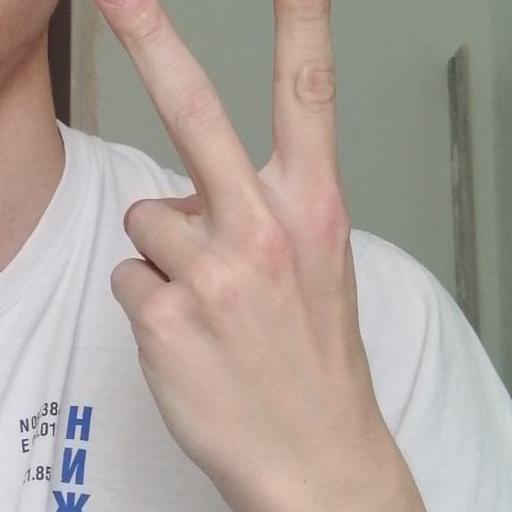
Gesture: peace_inverted